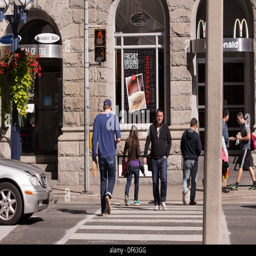
people crossing road in front